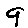
Label: 9